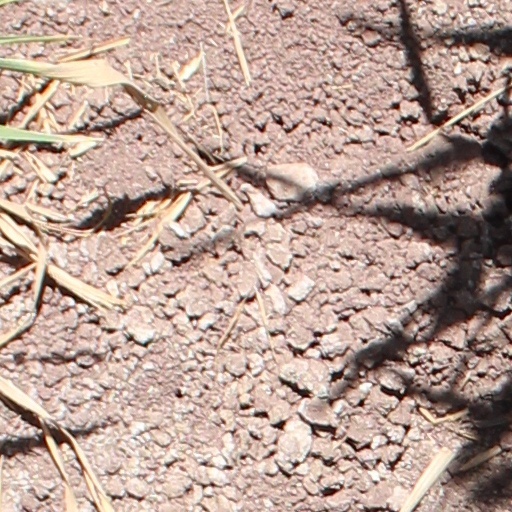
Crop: wheat